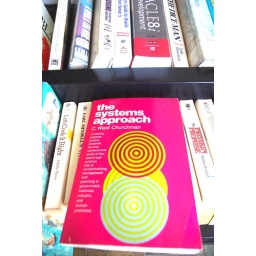
in the free book pile at the hood river library. i liked the cover a lot.